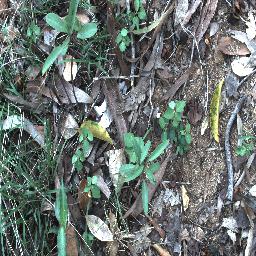
Label: rubber_vine